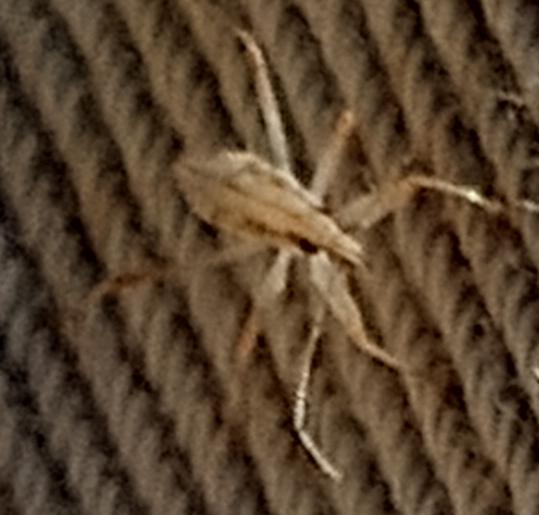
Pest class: predators